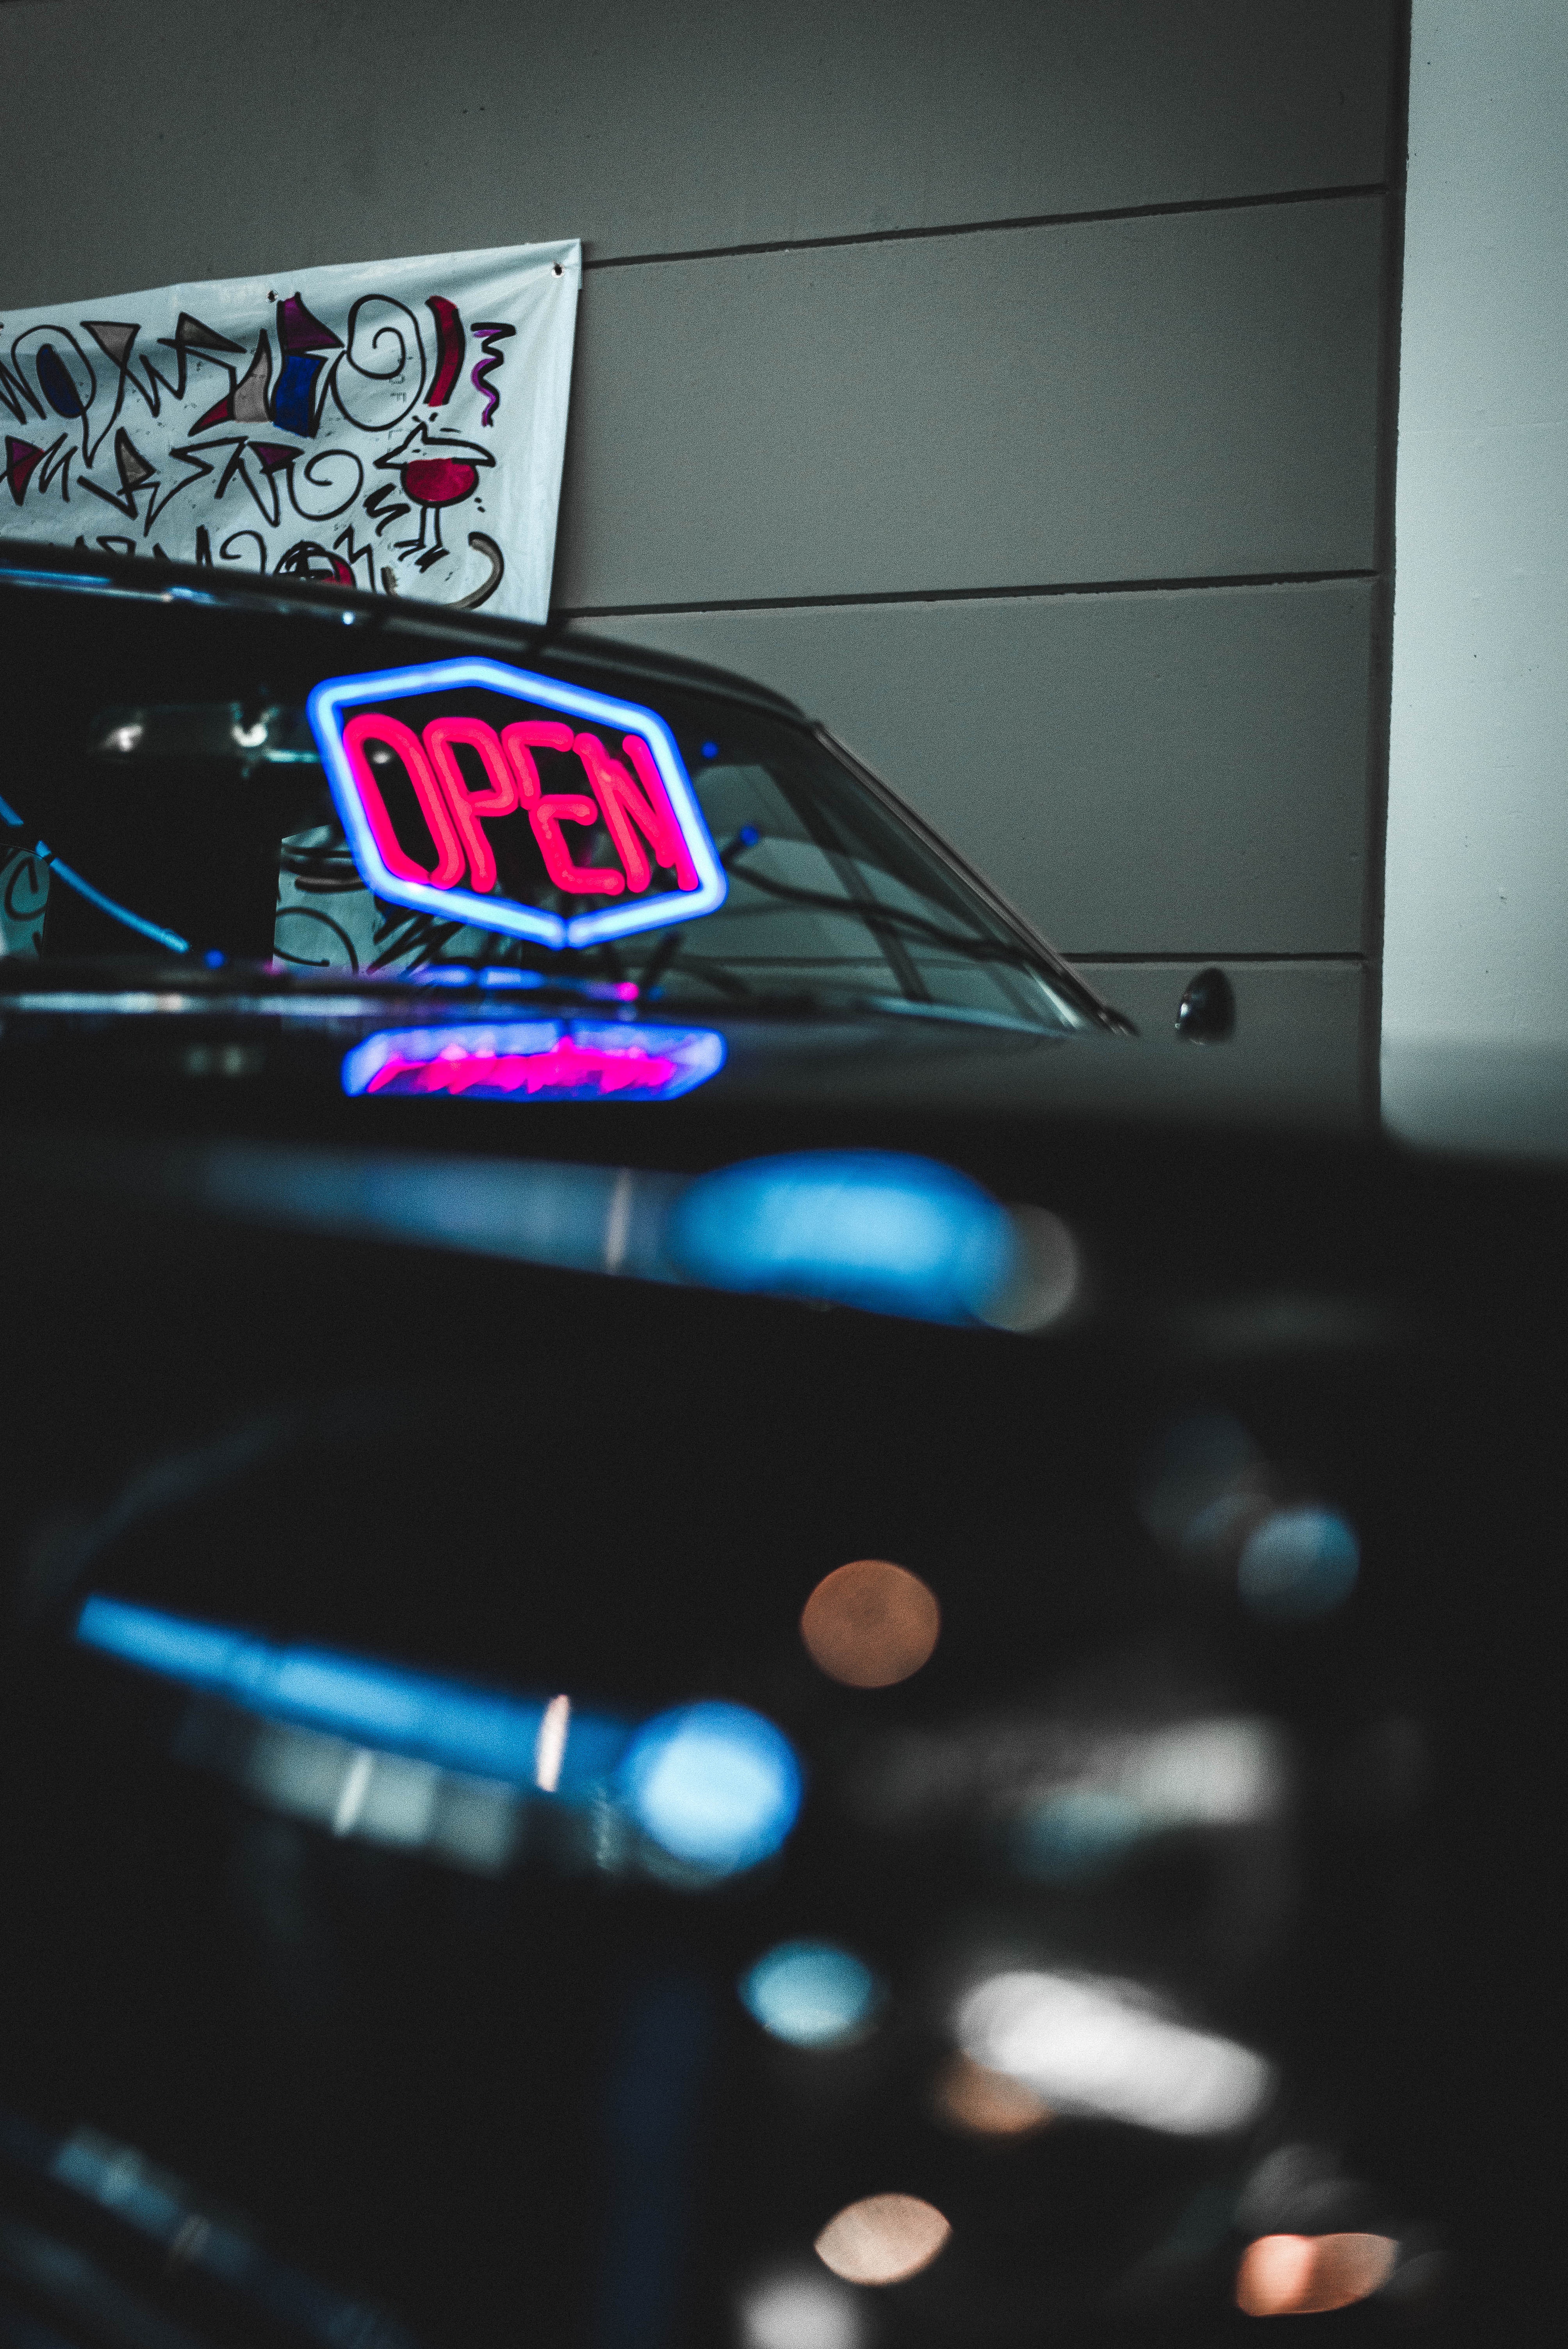
glass, vehicle, blue, black, design, shape, screenshot